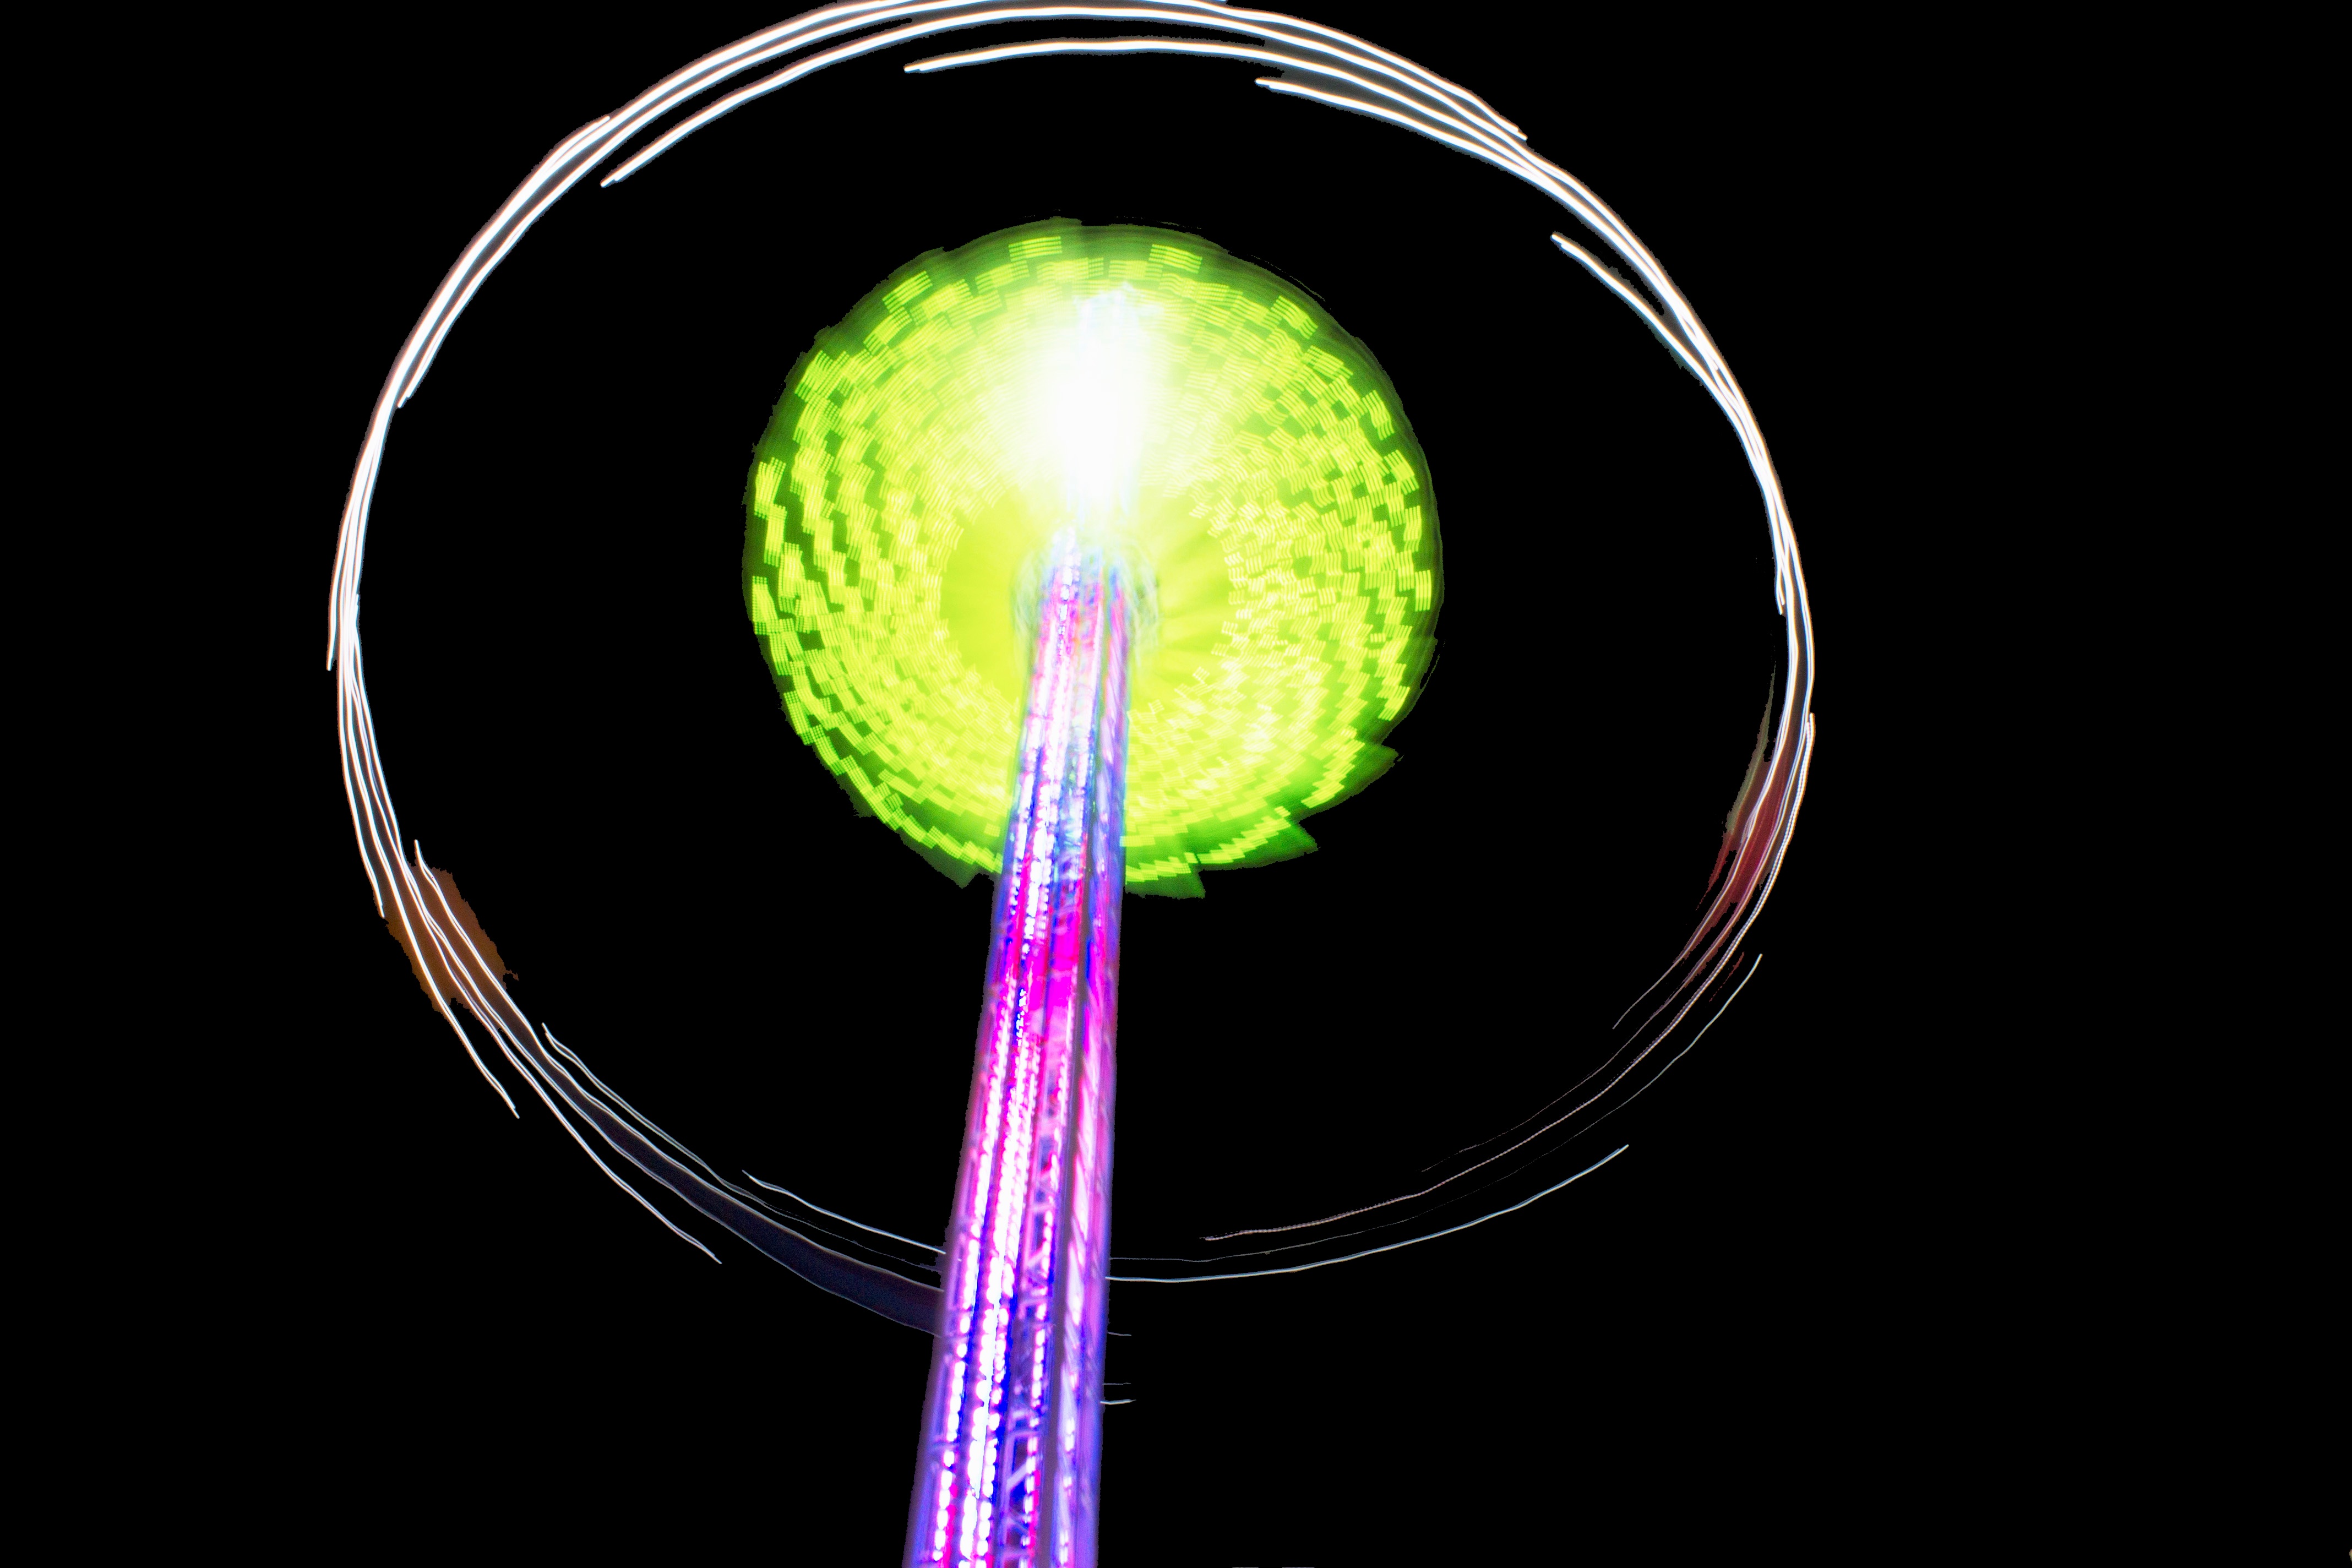
circle, human body, eye, ball, sphere, organ